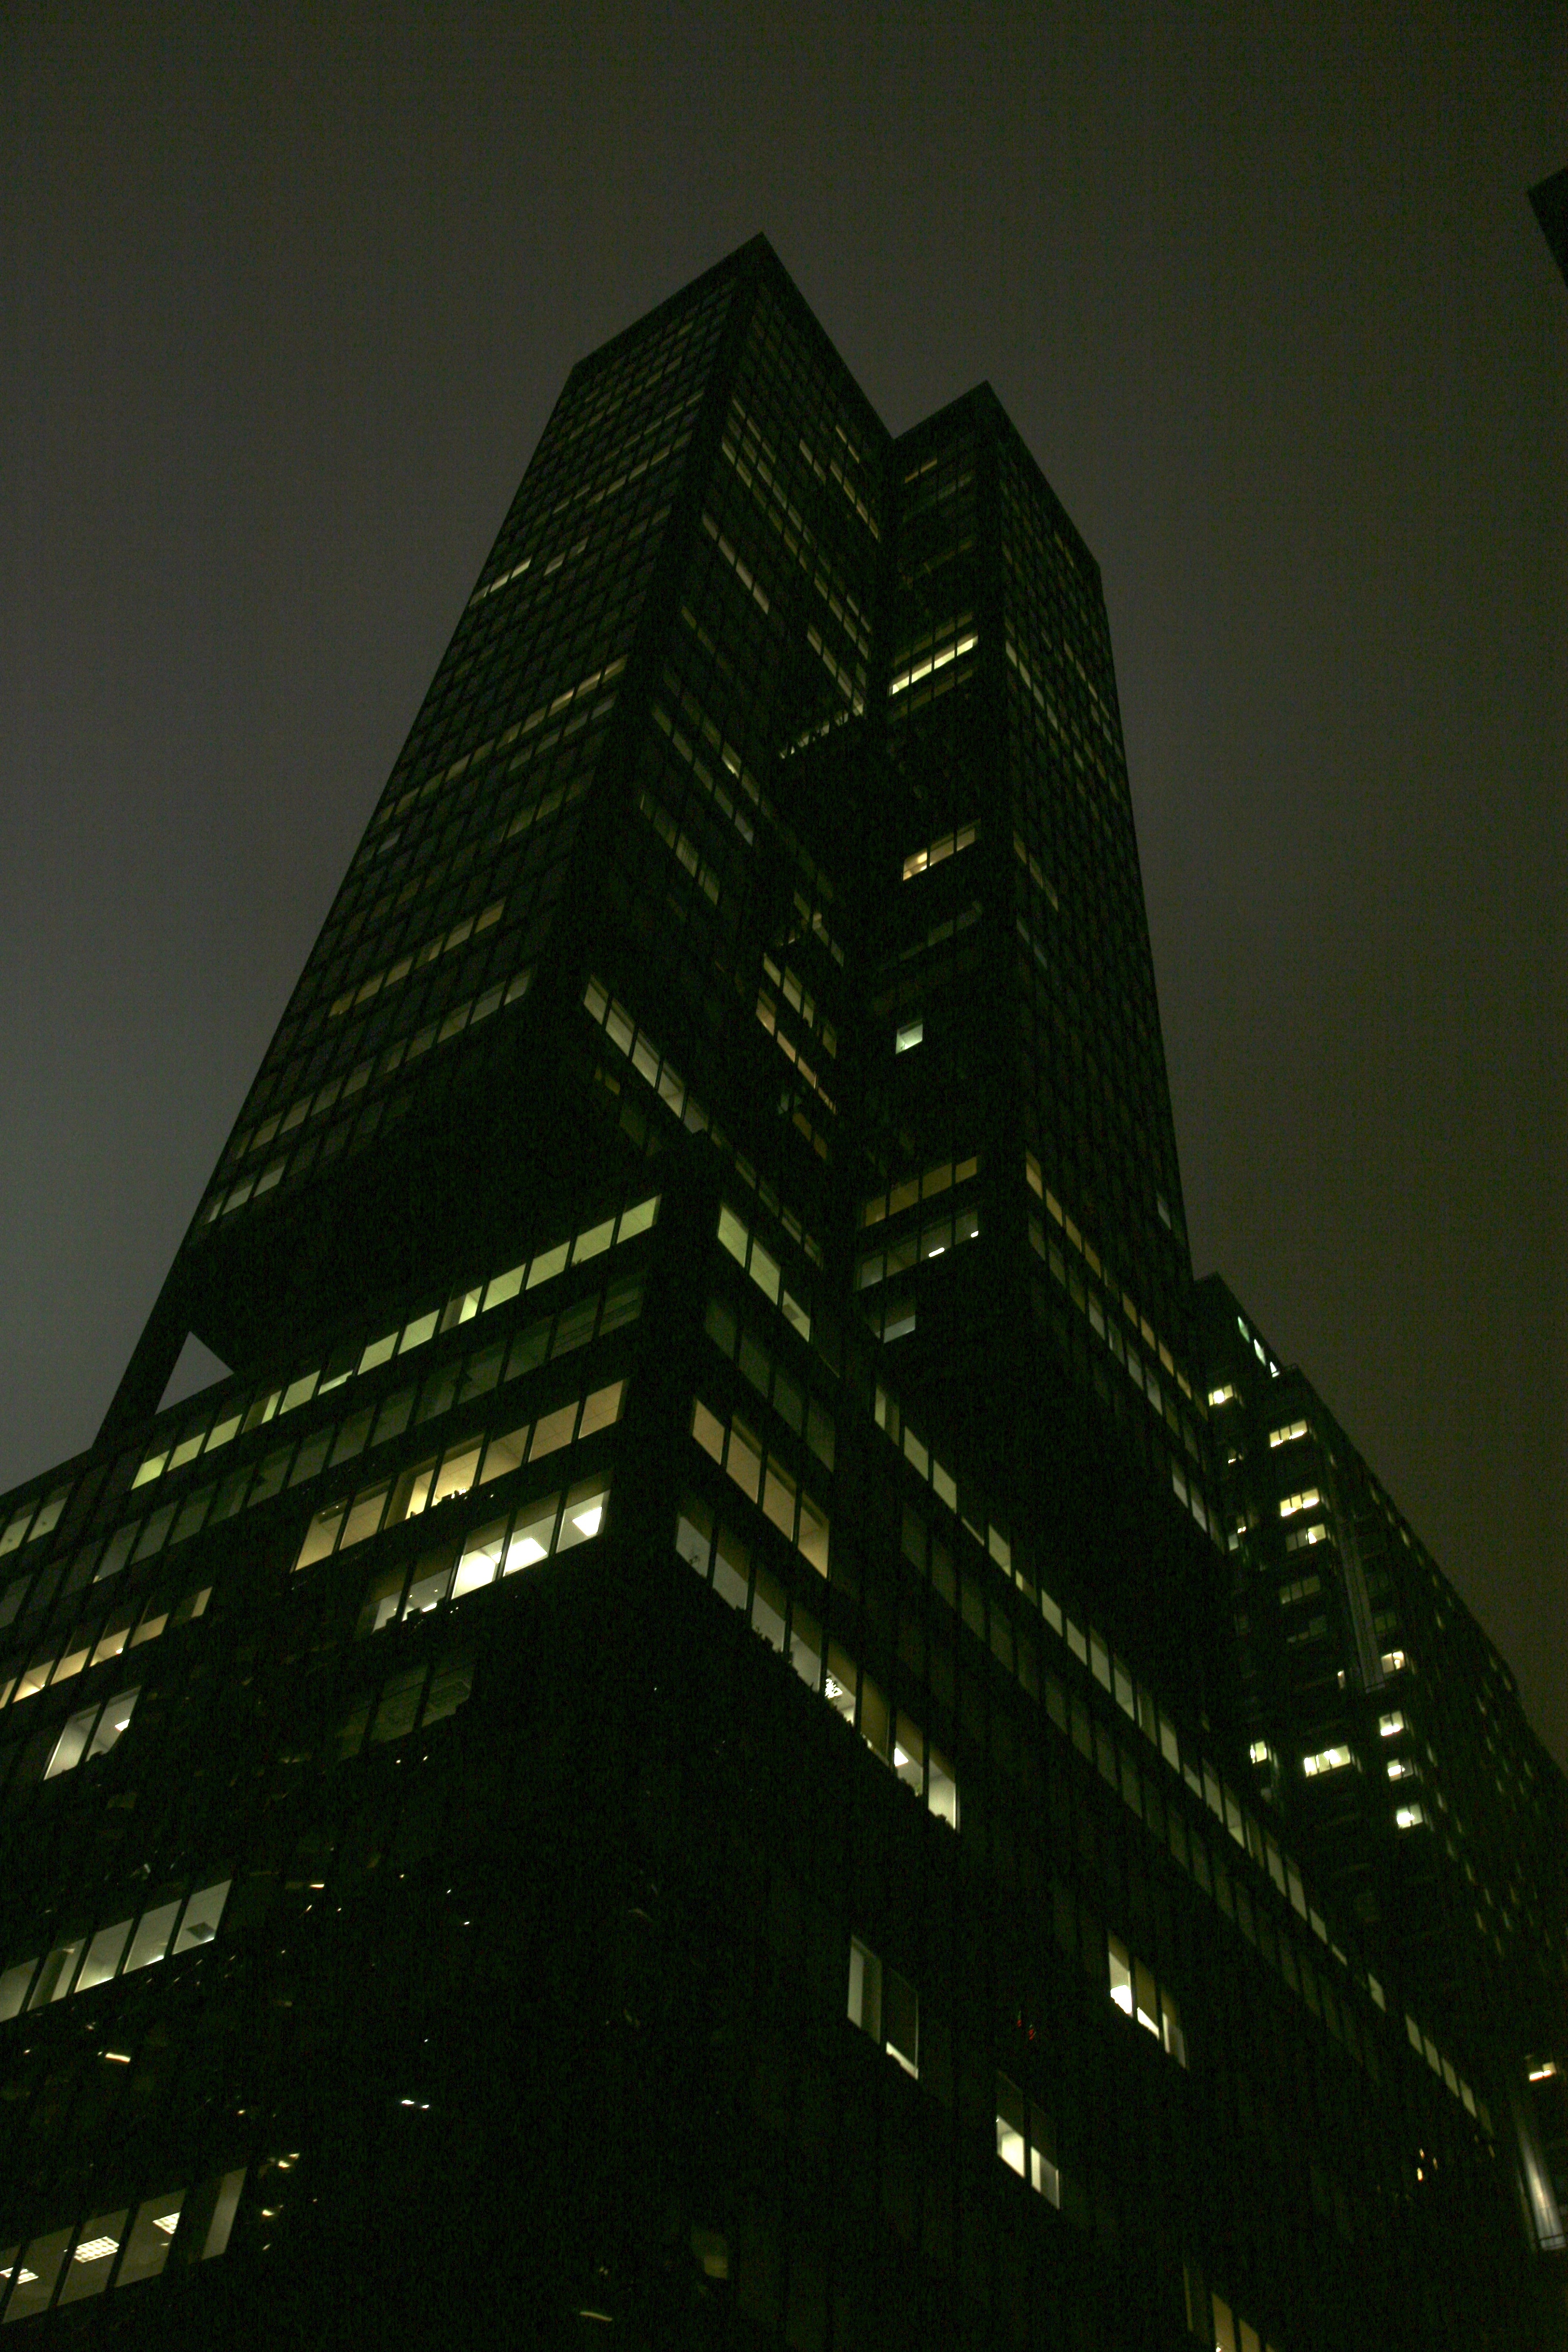
light, architecture, night, skyscraper, downtown, line, tower, landmark, tower block, shape, metropolis, metropolitan area